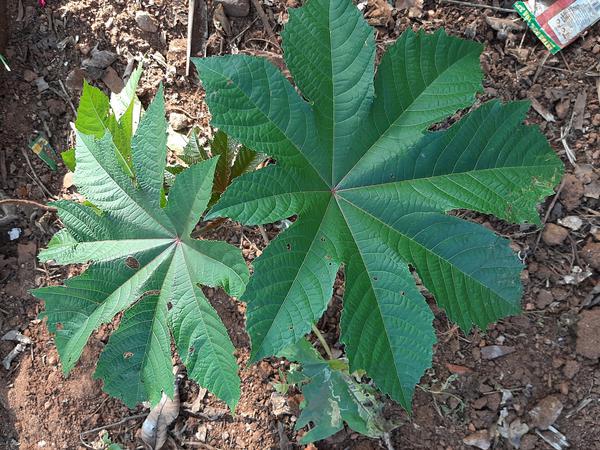
Plant: Castor